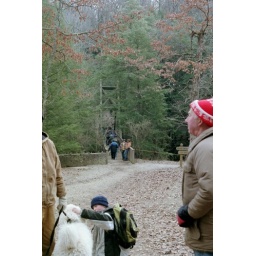
bridge near the naturalist cabin-man in the red hat has a Canon AE1-we compared cameras and swapped picture stories